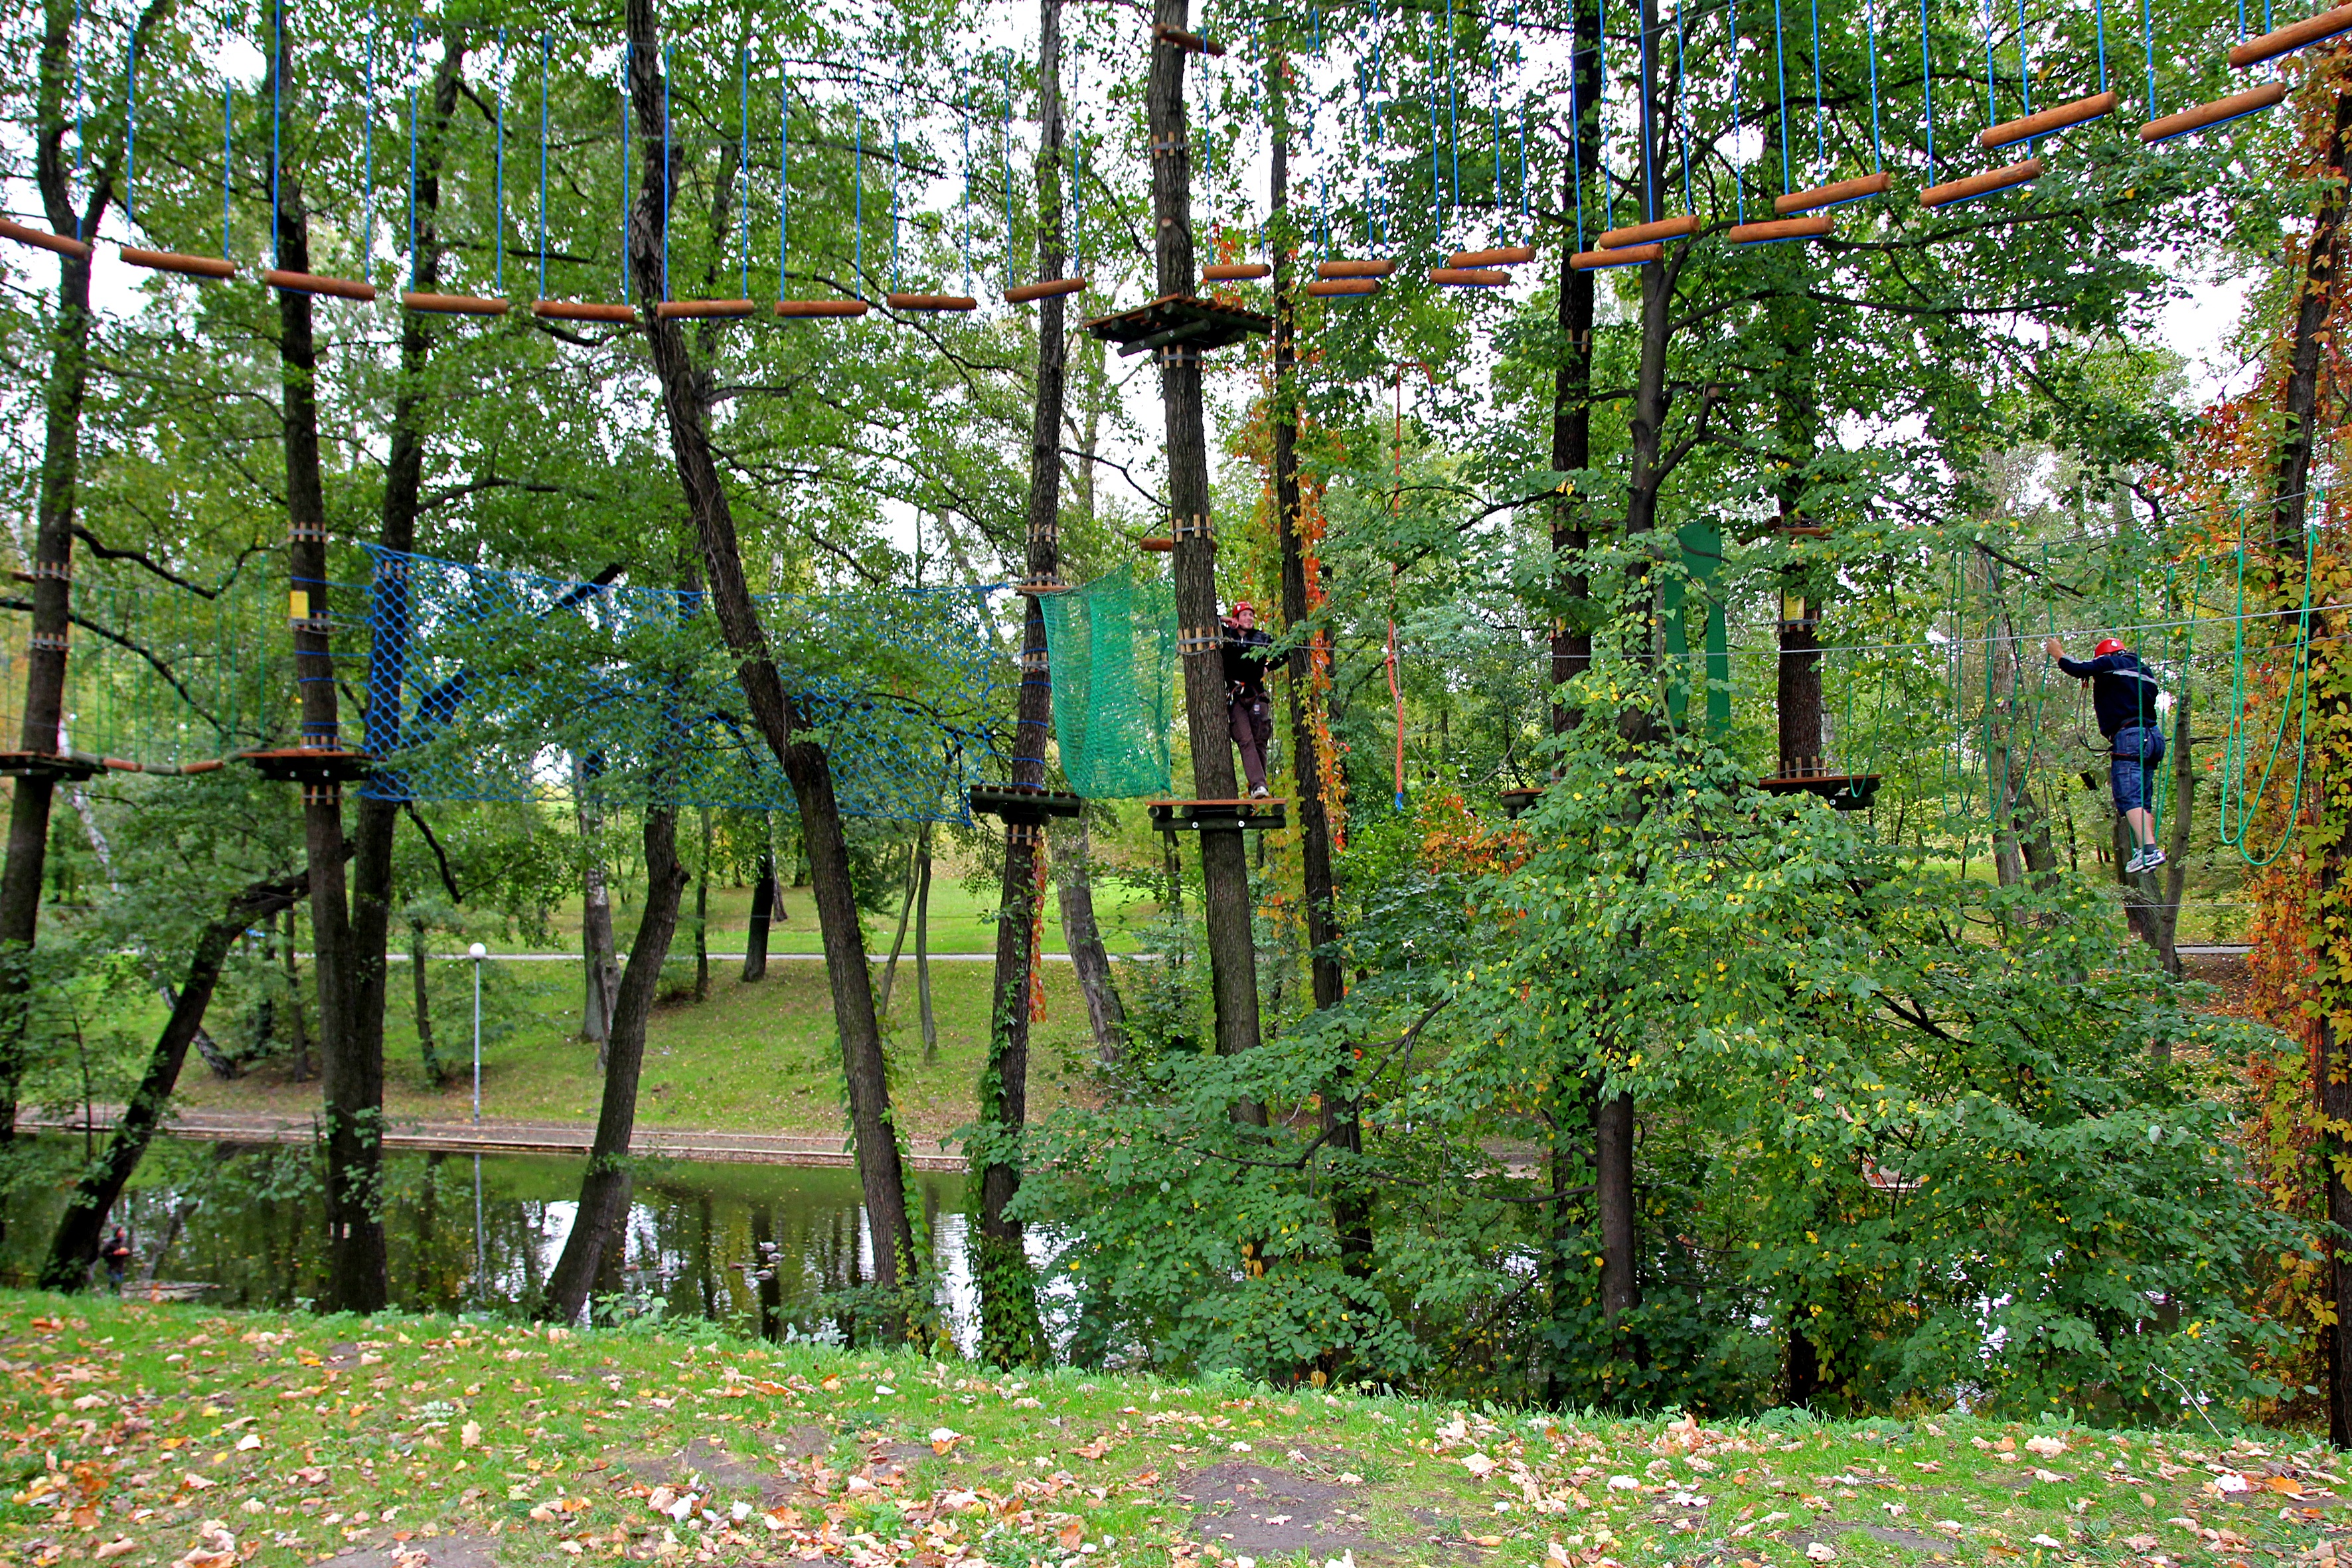
tree, forest, rope, plant, trail, meadow, leaf, flower, green, autumn, park, botany, climbing, garden, fun, obstacles, helmet, deciduous, woodland, habitat, ecosystem, the height of the, the risk of, biome, rope park, natural environment, woody plant, temperate broadleaf and mixed forest, temperate coniferous forest, the ladder, rhytidectomy, monkey grove, two years earlier